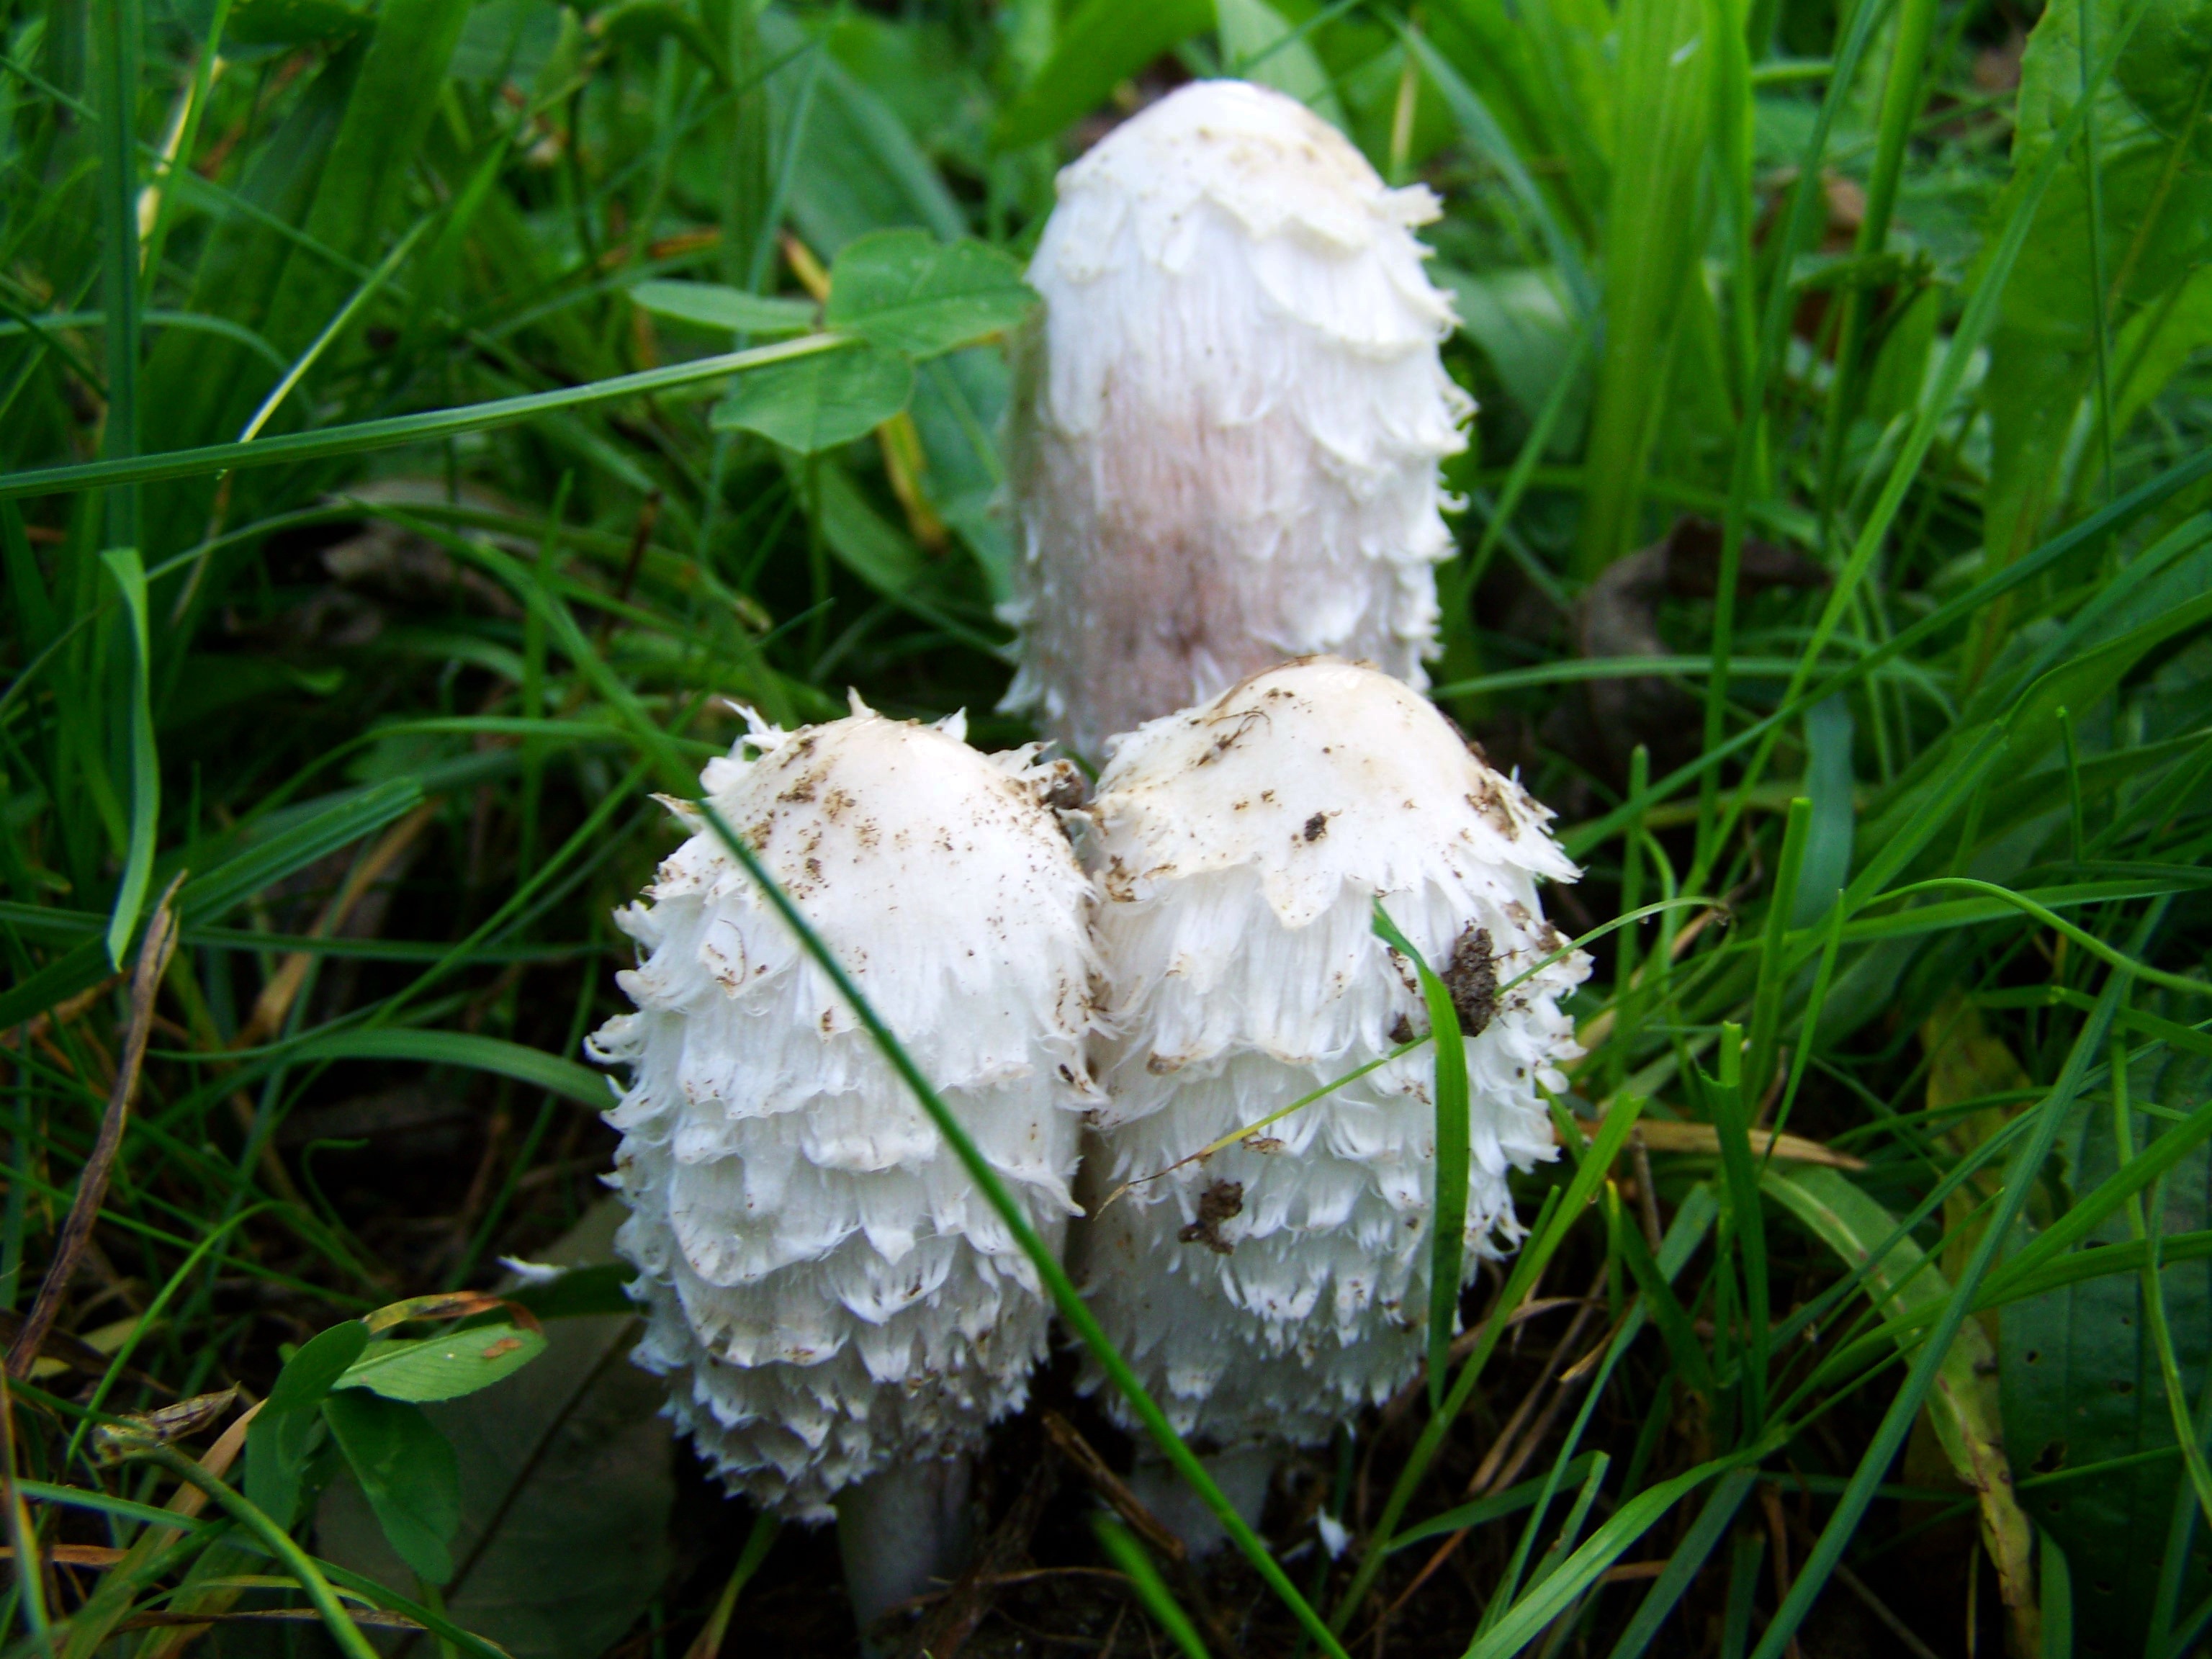
nature, grass, plant, lawn, leaf, flower, green, botany, mushroom, flora, fungus, woodland, agaric, agaricus, macro photography, white fungus, edible mushroom, coprinus comatus, grass family, agaricomycetes, agaricaceae, champignon mushroom